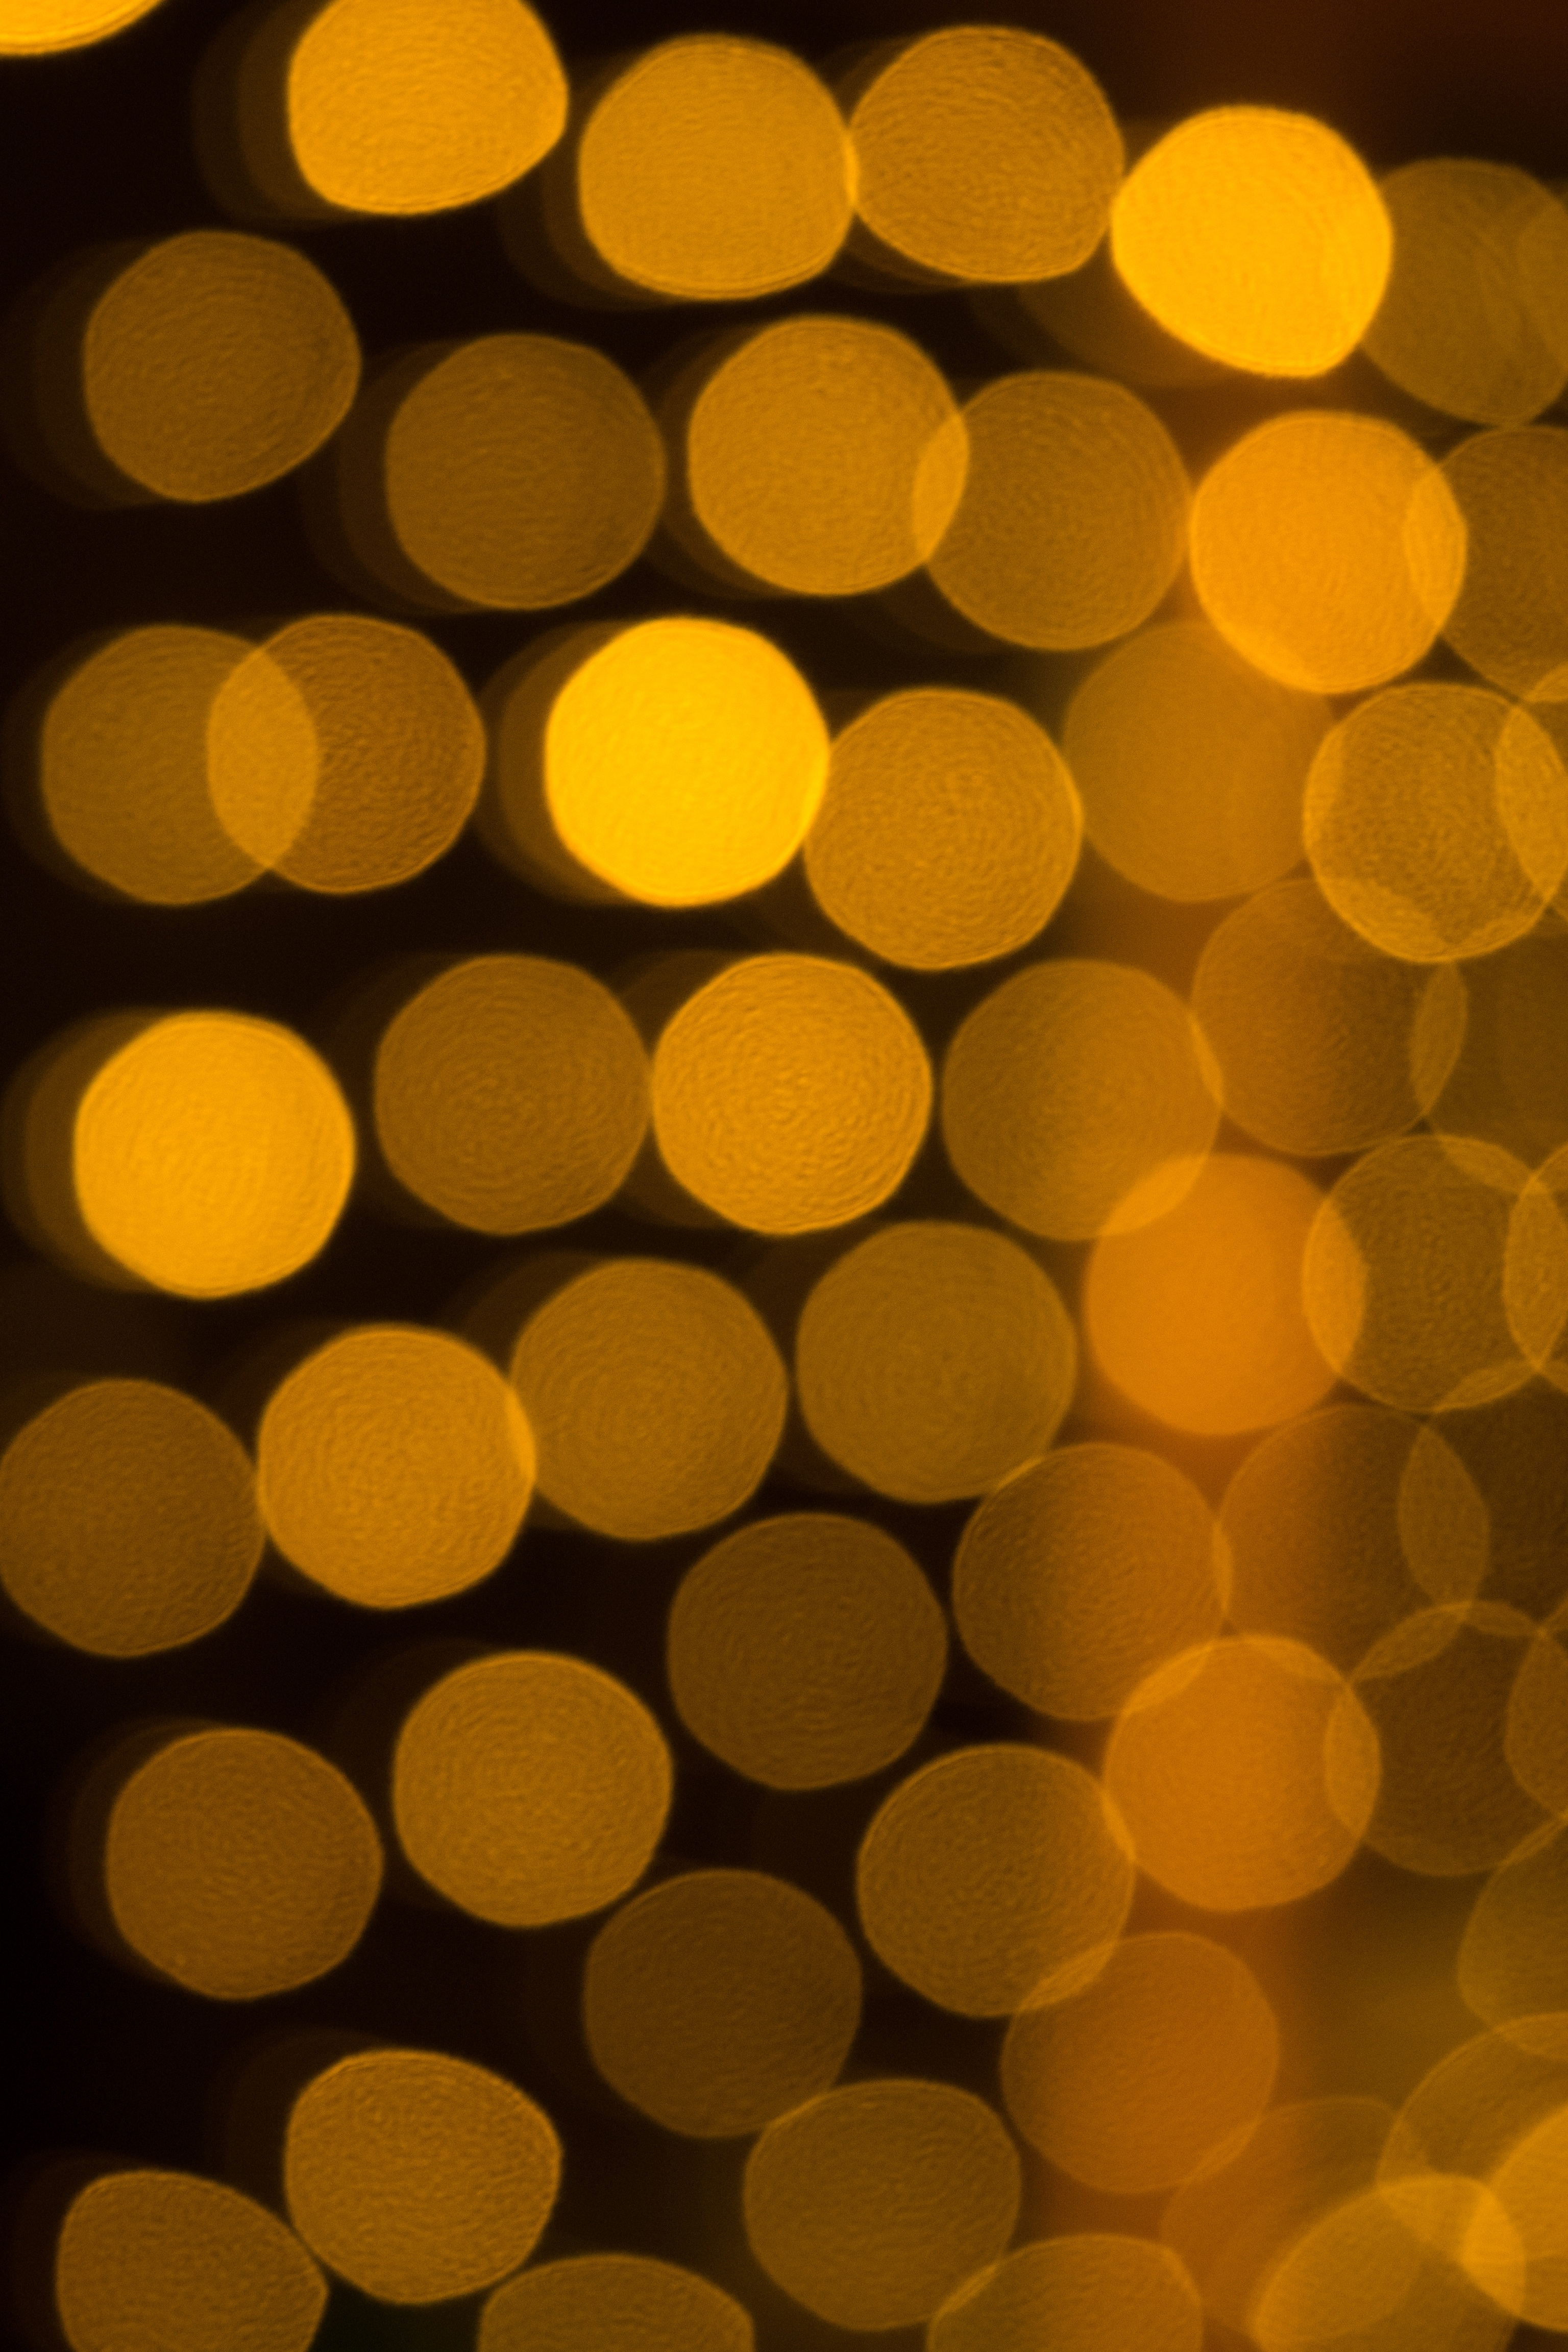
light, bokeh, petal, number, pattern, line, yellow, lighting, circle, background image, font, background, design, shape, effect, light reflections, back light, reflexes, lens light flare, fade effect, circles of light